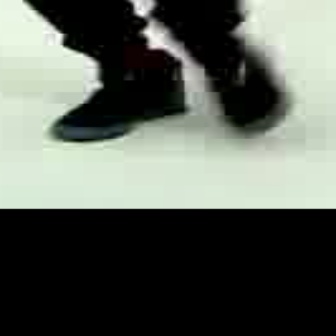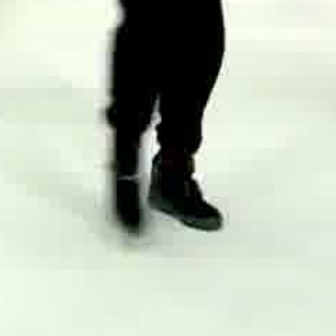
  Please identify the target specified by the bounding box [189,37,290,138] in the first image and locate it in the second image. Return the coordinates in [x_min,y_min,x_max,y_max] format.
Answer: [142,151,221,230]